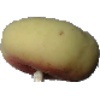
Label: peach_flat